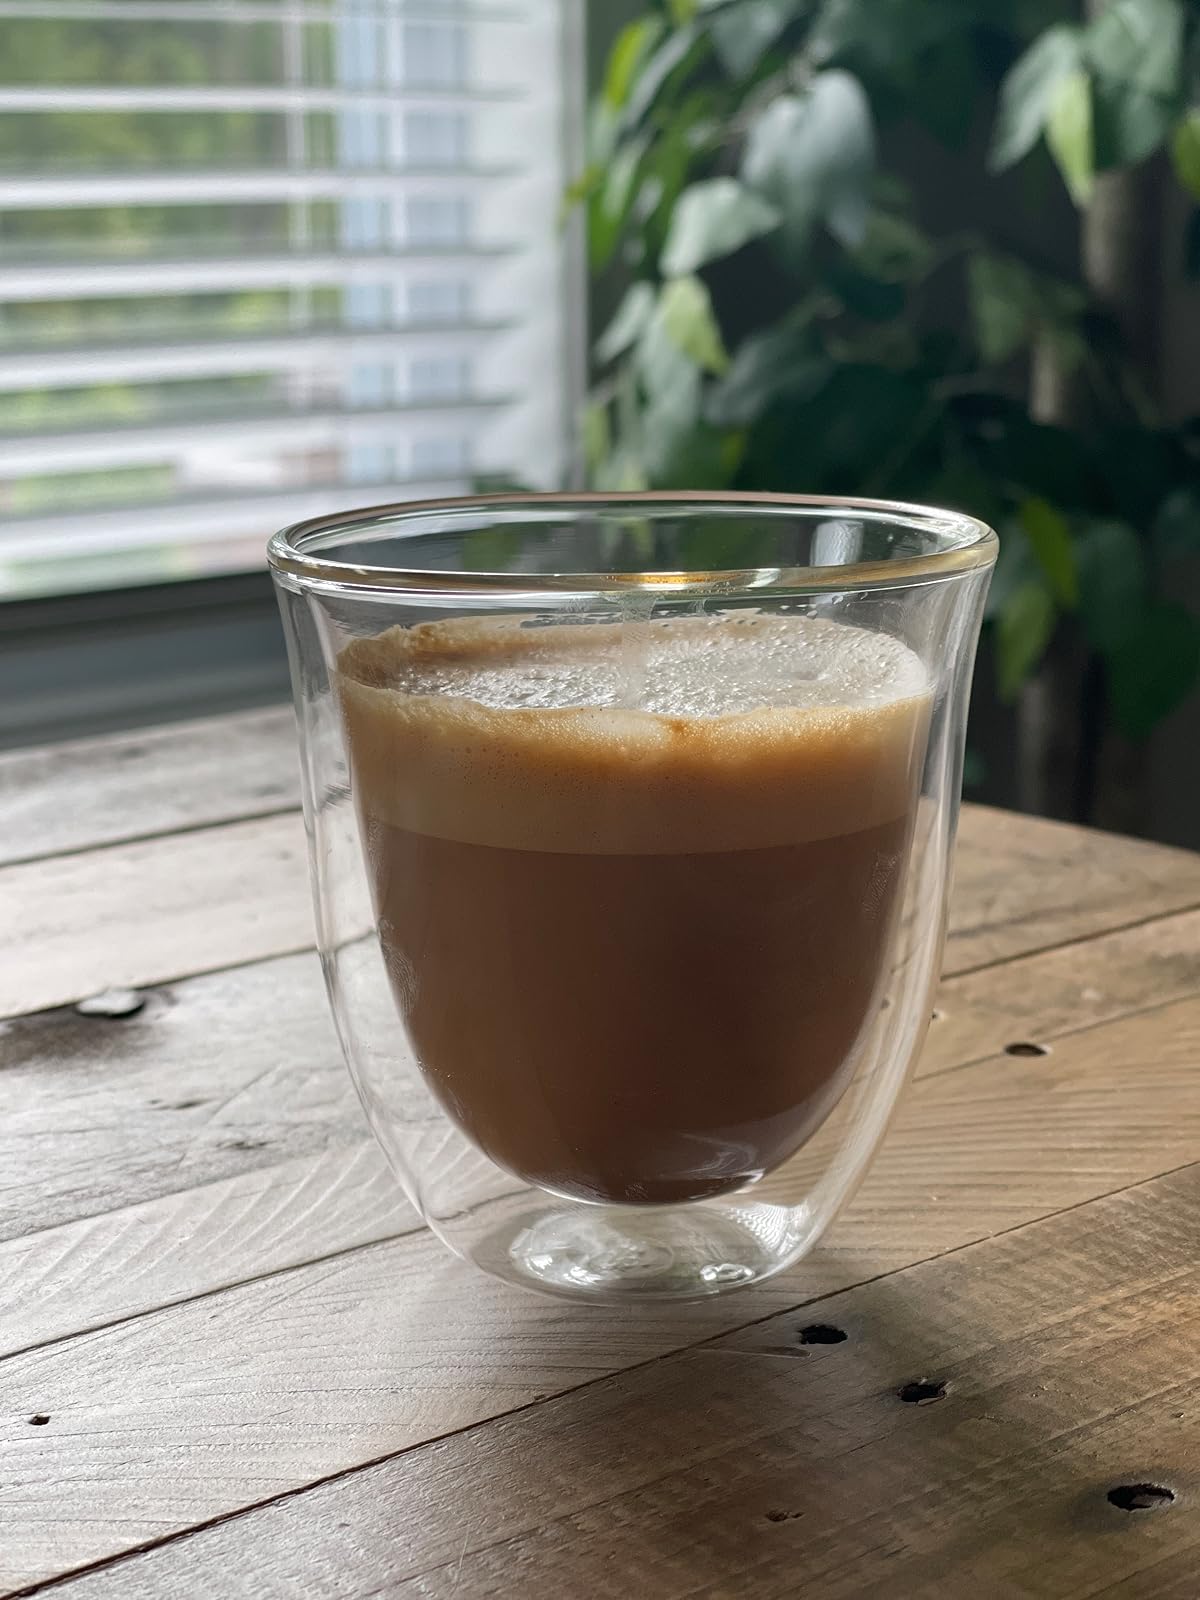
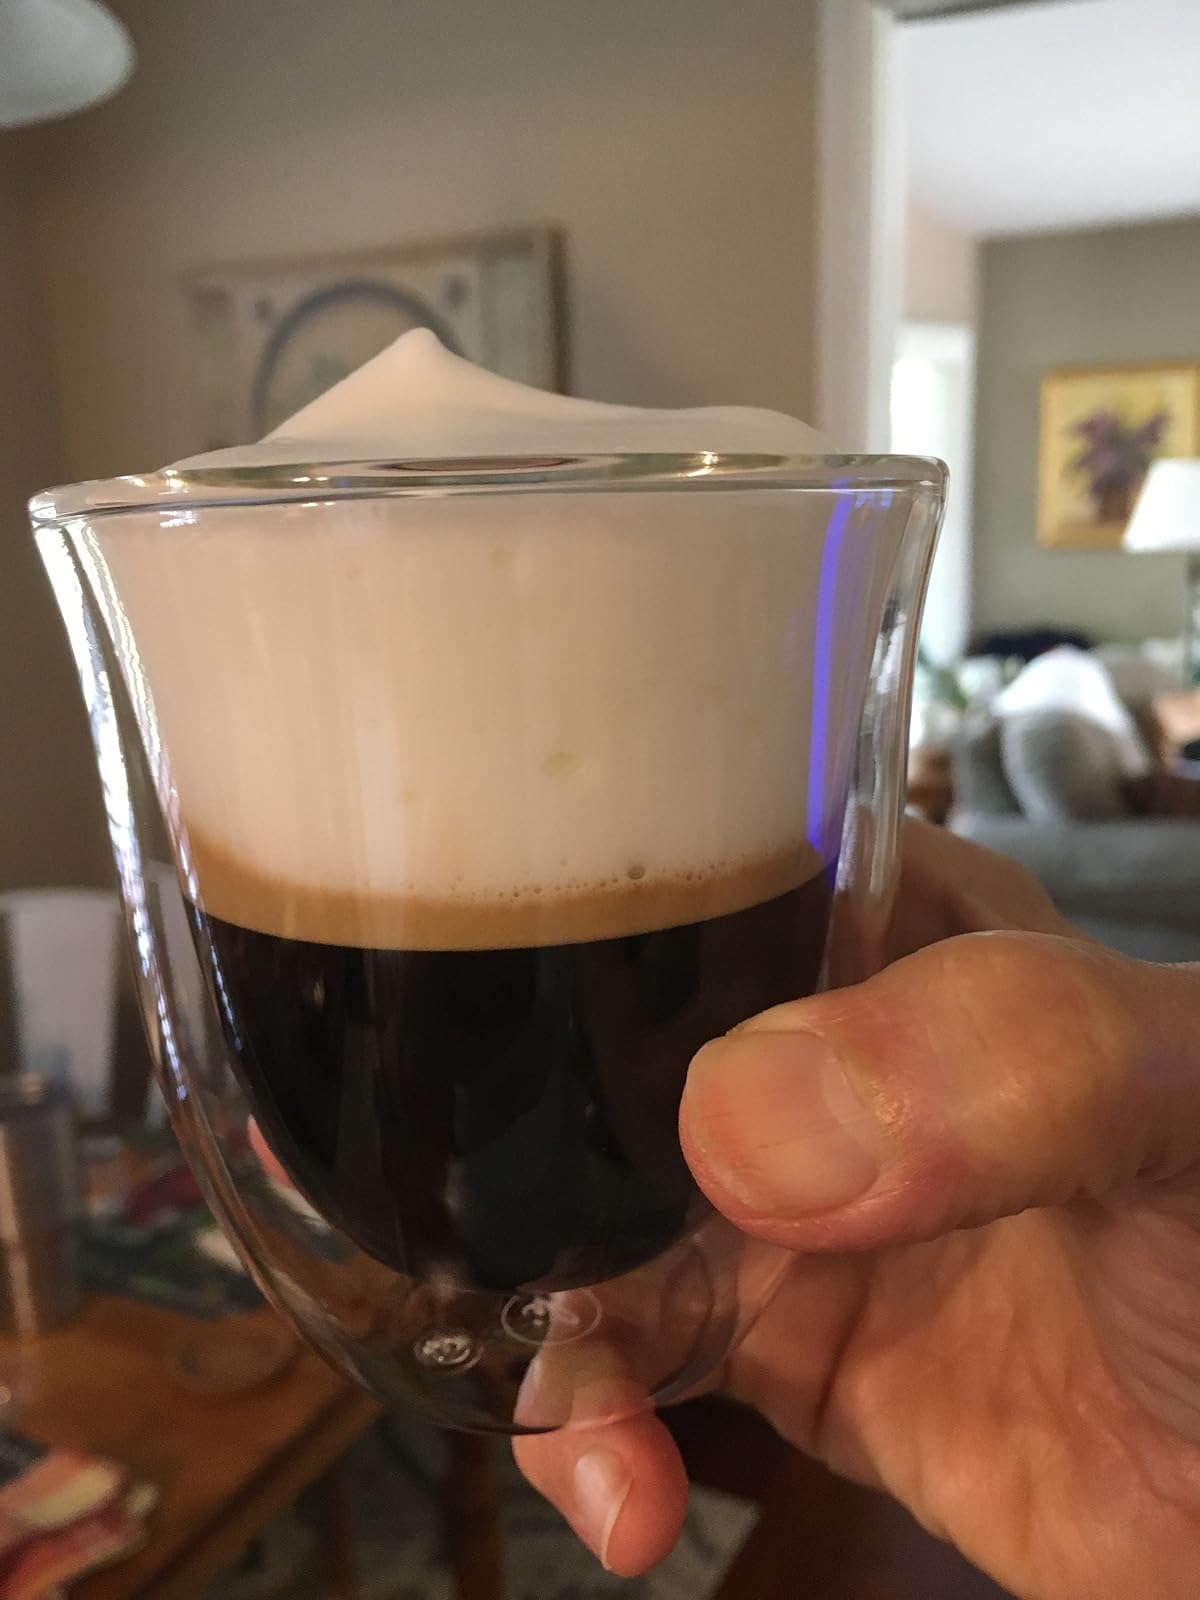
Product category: items_mug
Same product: yes